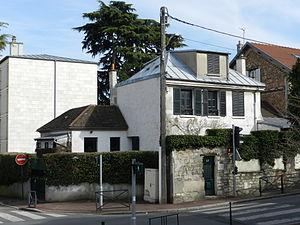
Maison de Fontenay-aux-Roses où naquit le peintre Pierre Bonnard.
Pierre Bonnard, né le 3 octobre 1867 à Fontenay-aux-Roses et mort le 23 janvier 1947 au Cannet, est un peintre, décorateur, illustrateur, lithographe, graveur et sculpteur français.